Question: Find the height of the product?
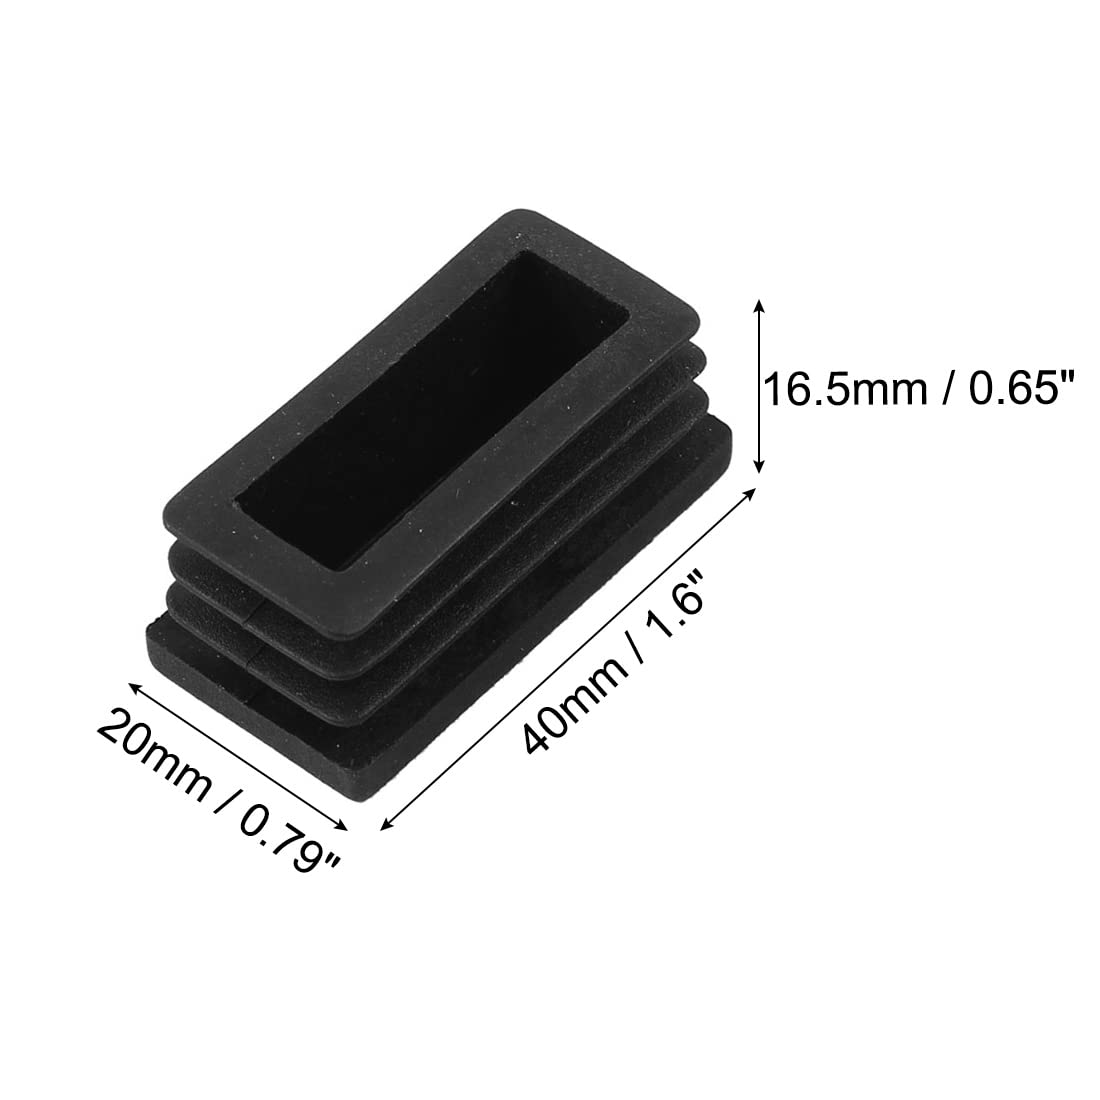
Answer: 0.65 inch